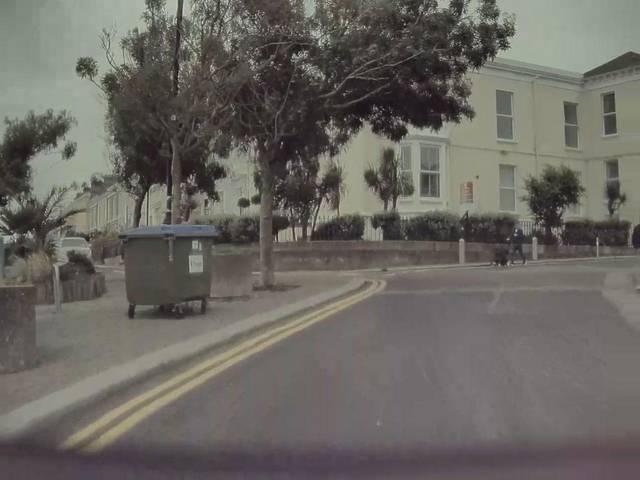
Region: Ireland
Coordinates: 53.302, -6.178